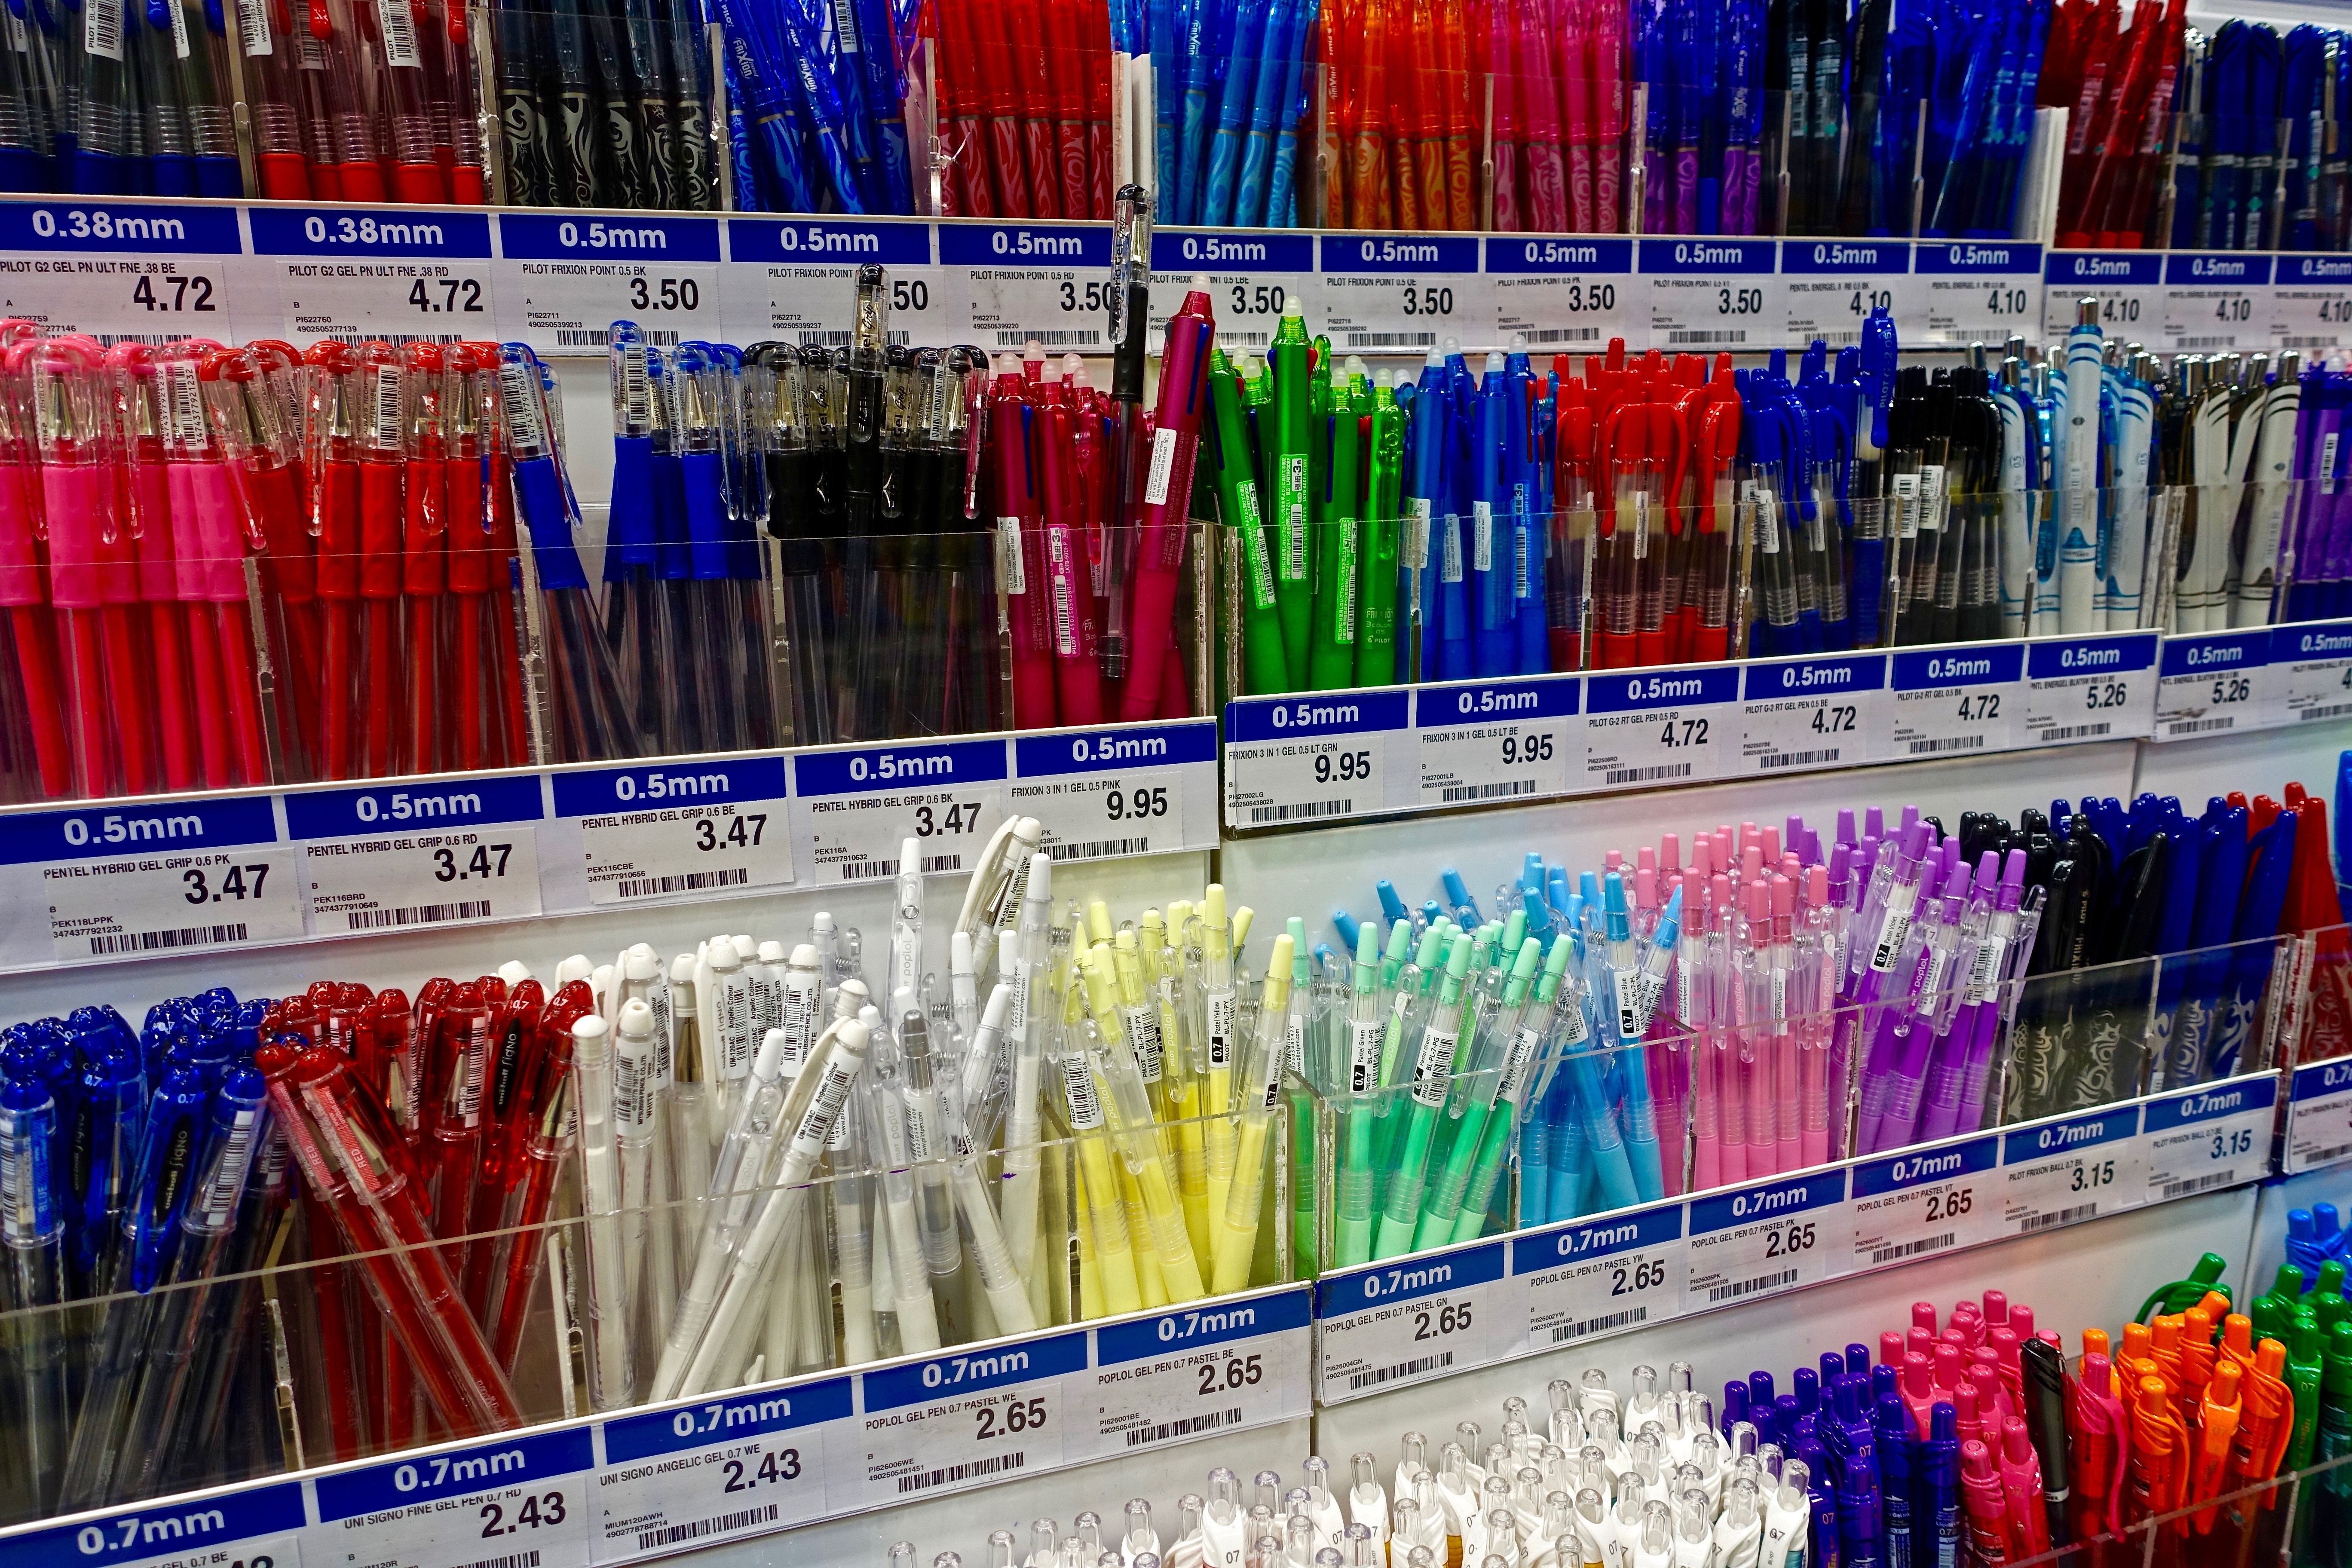
color, shopping, display, pens, supermarket, sales